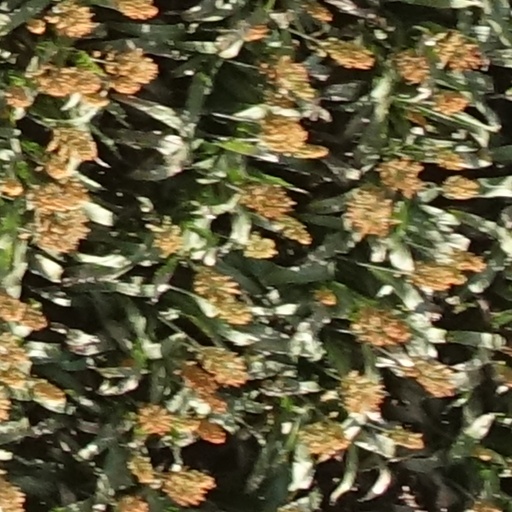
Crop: sorghum